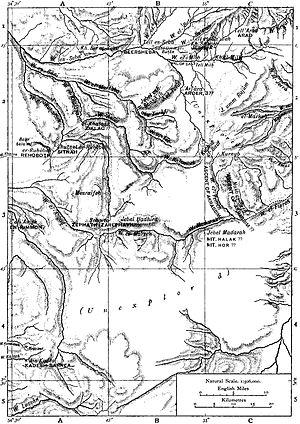
Bir Abou Matar, Abou Matar, Abu Matar, Bir Abu Matar ou Horvat Matar est un site archéologique du Néguev, à 1,5 km au sud-ouest des anciens quartiers de Beersheba, habité de l'Âge du cuivre aux premiers siècles de la conquête musulmane.